Corey LaJoie

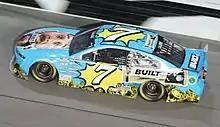
LaJoie racing at Daytona International Speedway in 2021

LaJoie moved to Spire Motorsports' No. 7 on a multi-year agreement beginning in 2021. LaJoie missed the FireKeepers Casino 400 due to COVID-19 protocols; LaJoie was close to a person testing positive for COVID-19 from his "Stacking Pennies" podcast studio while he was unvaccinated at the time.